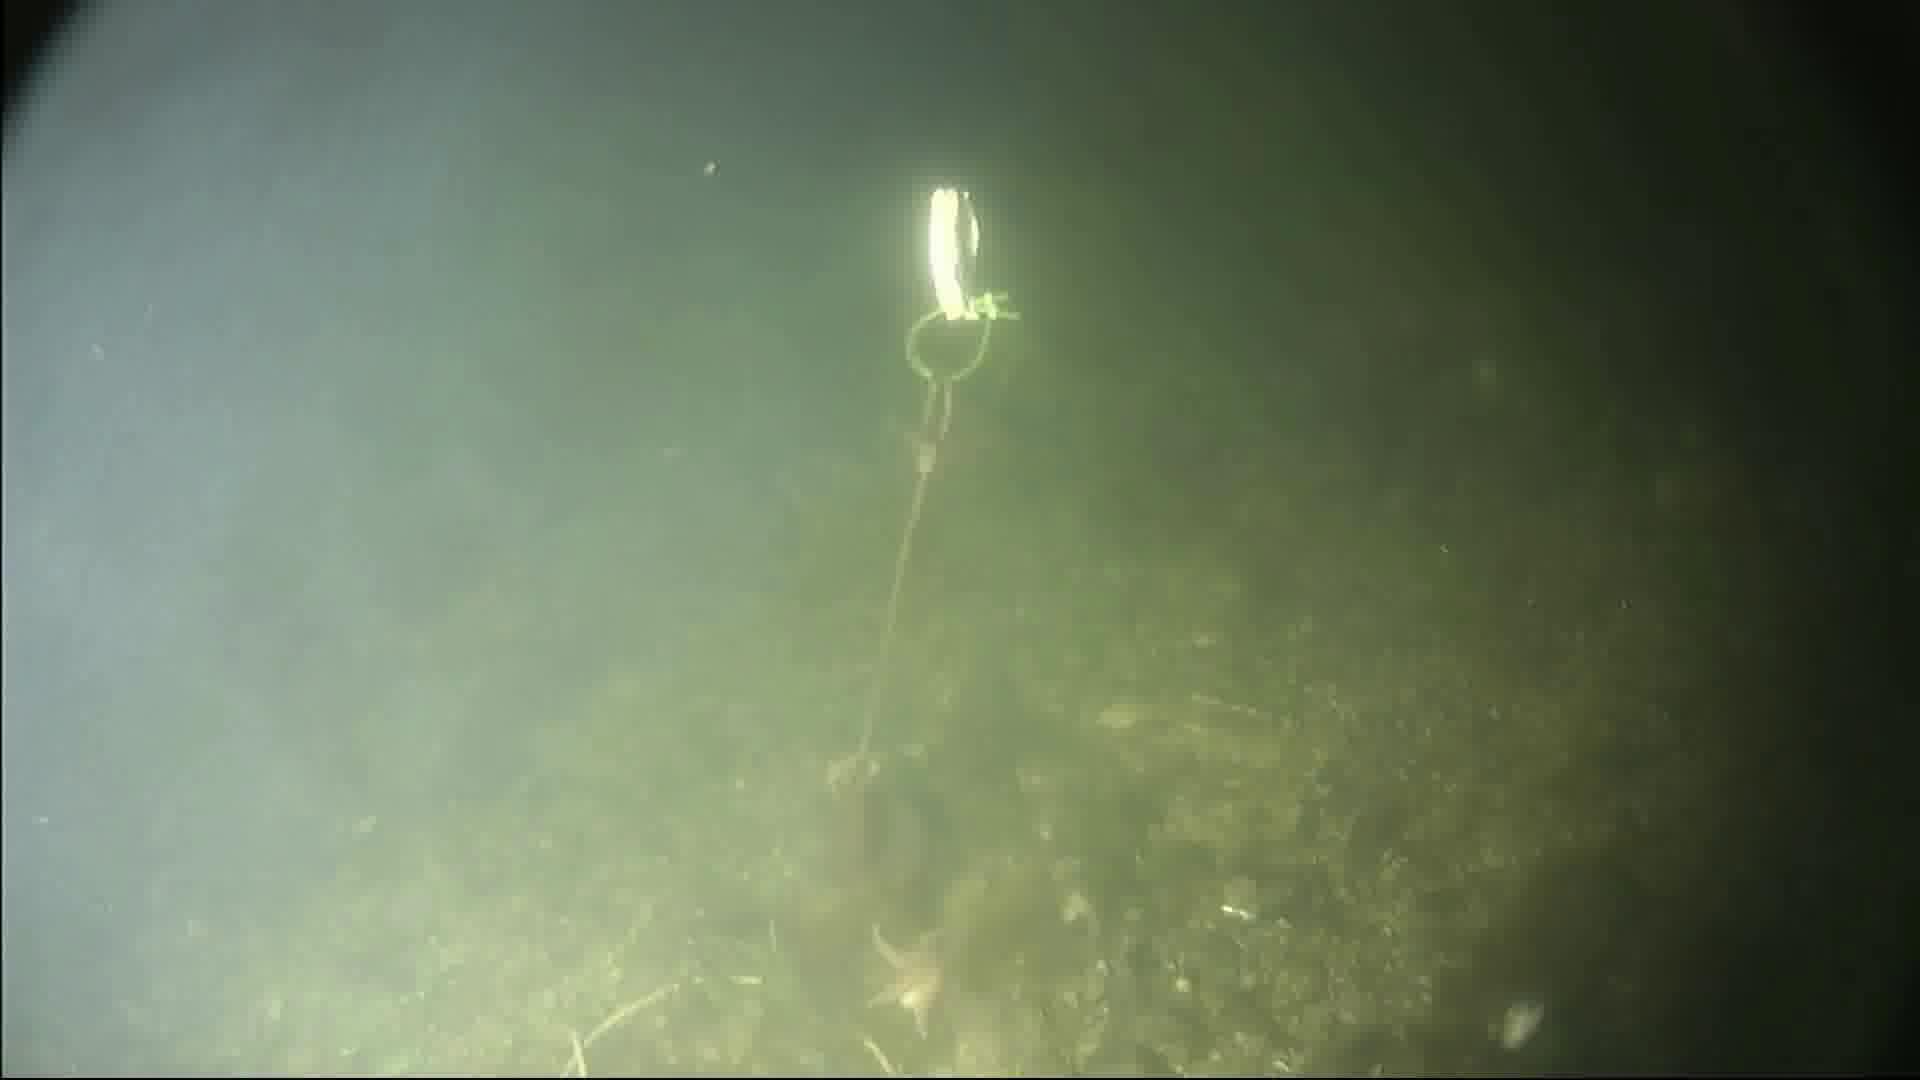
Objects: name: starfish